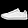
Label: Sneaker